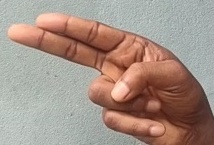
ASL sign: H